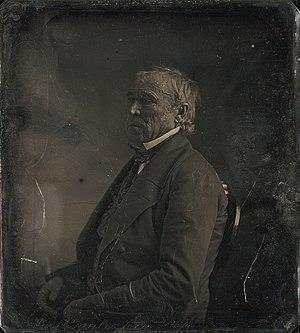
Zachary Taylor, né le 24 novembre 1784 à Barboursville et mort le 9 juillet 1850 à Washington D.C., est un militaire et homme d'État américain qui fut le 12ᵉ président des États-Unis.